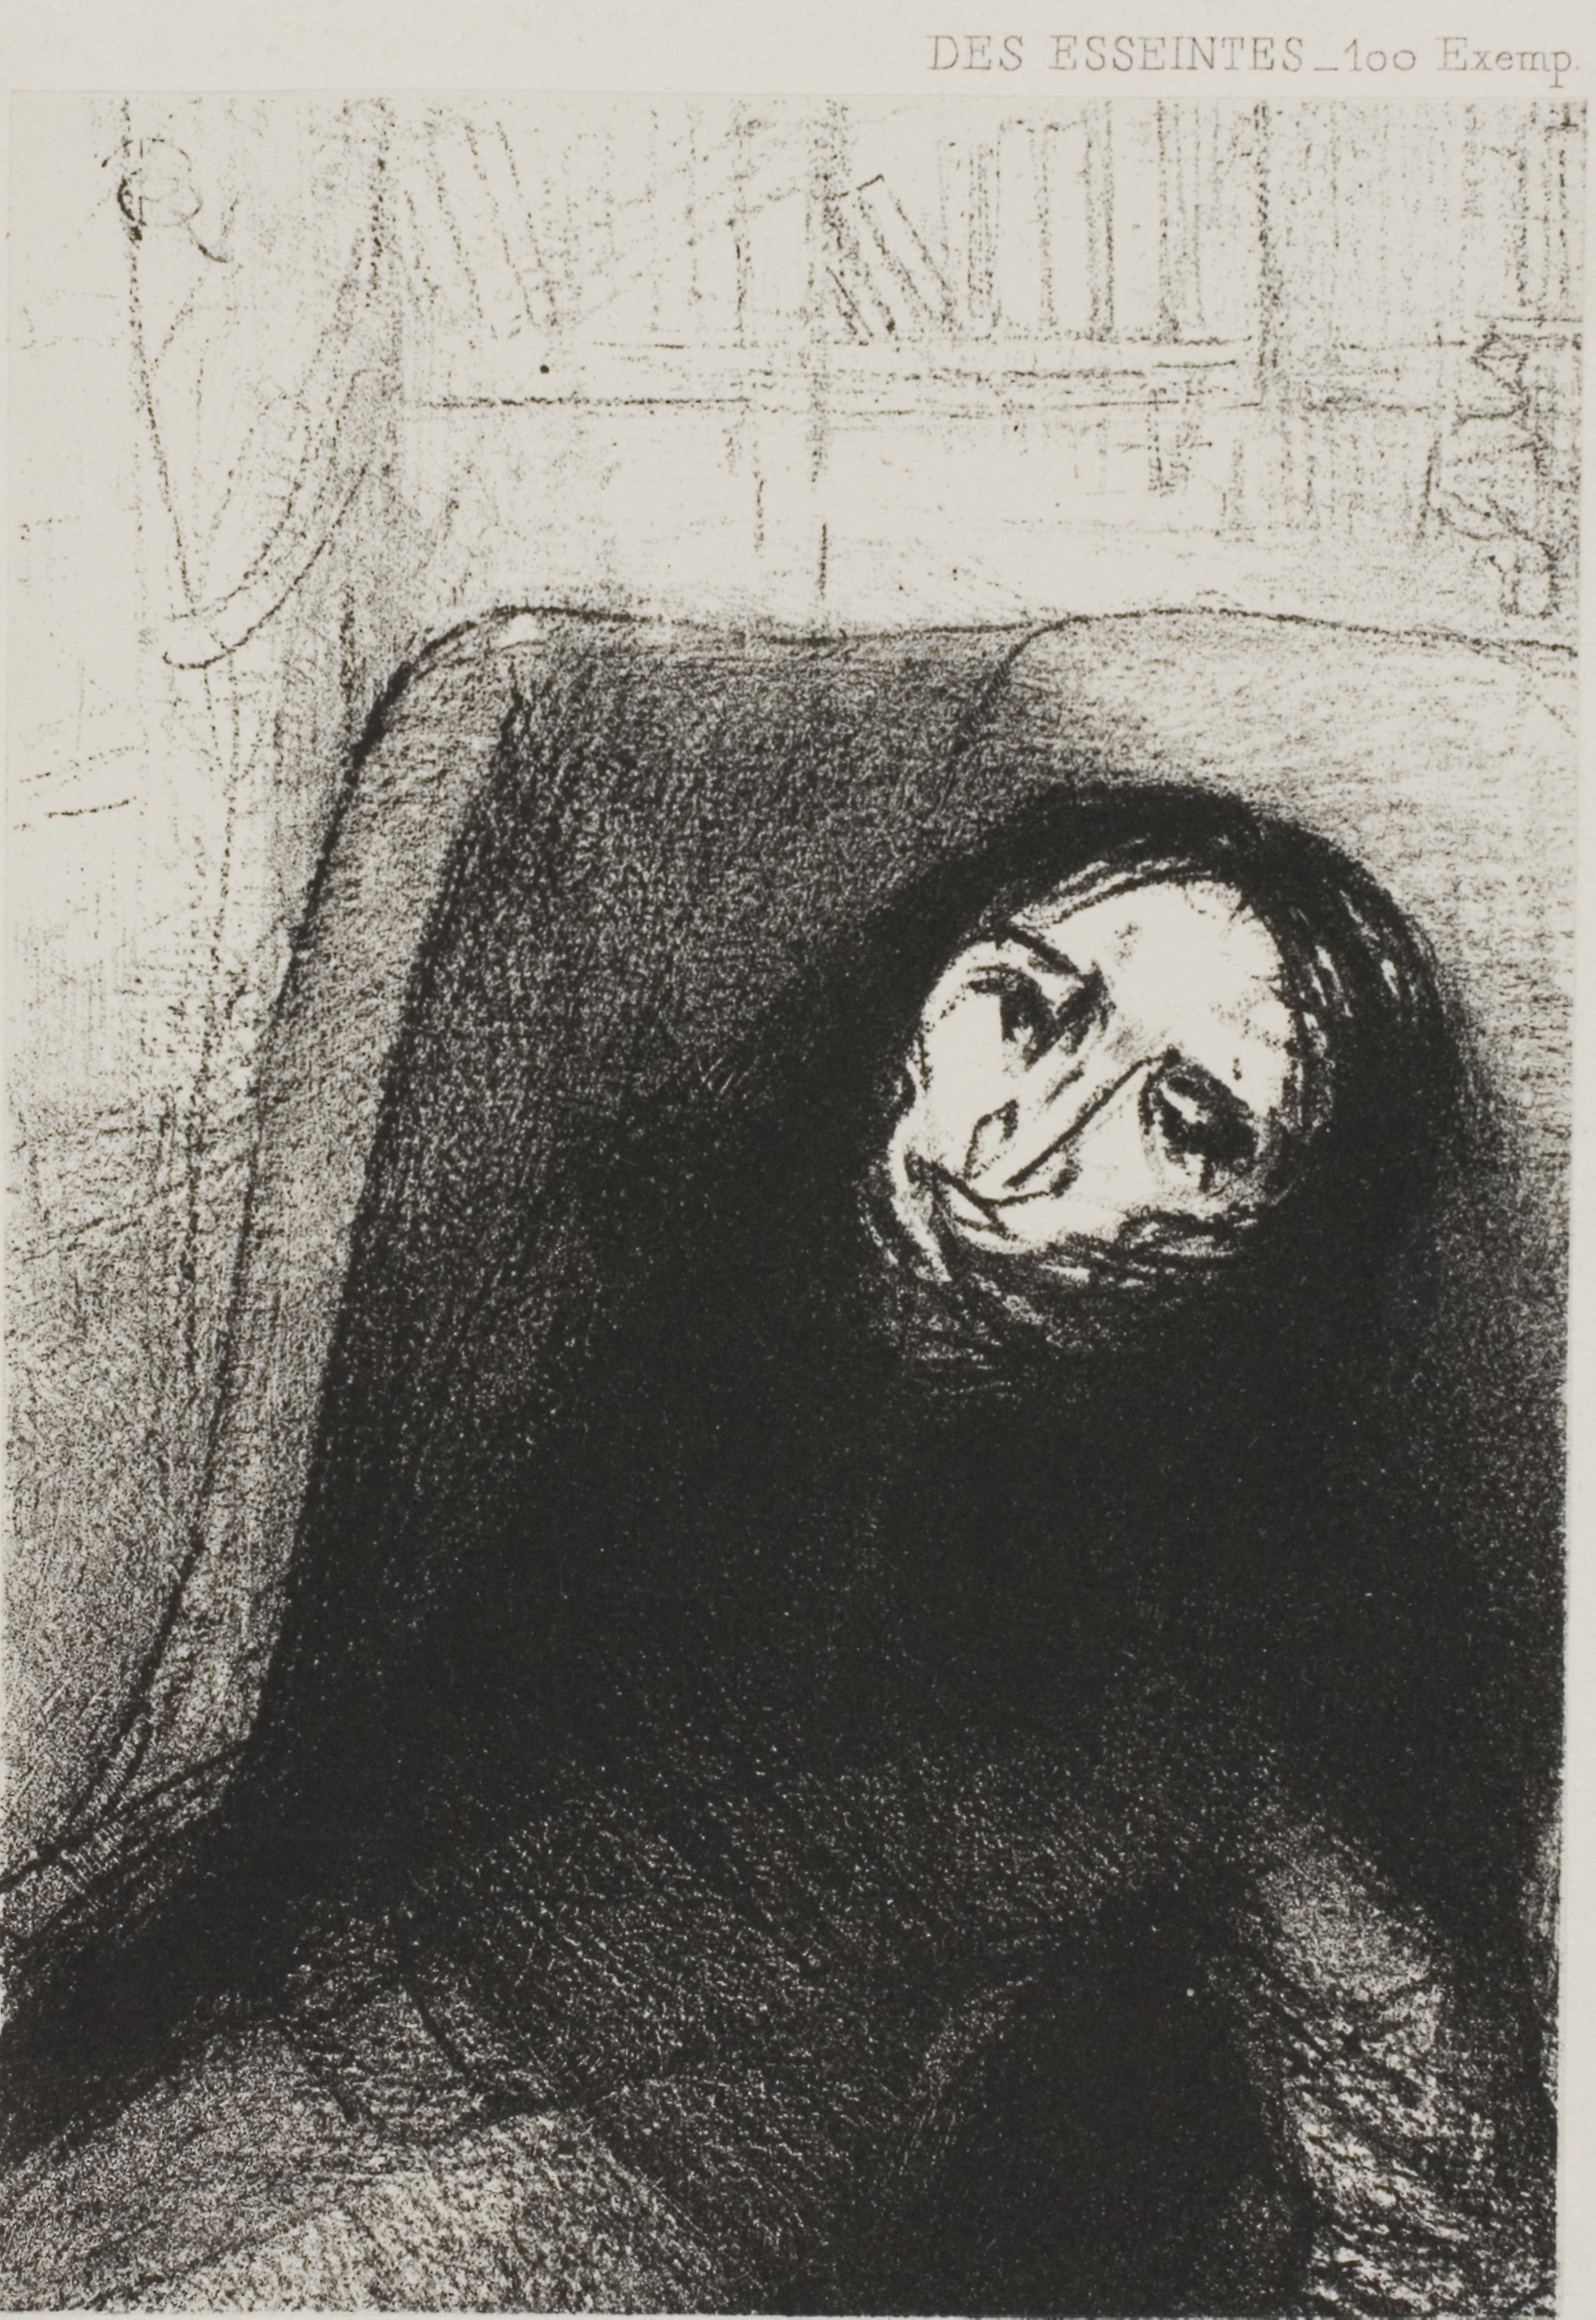
black and white, portrait, art, drawing, visual arts, monochrome, artwork, self portrait, monochrome photography, painting, illustration, figure drawing, sketch, font